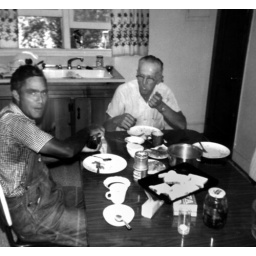
Daddy and Ted Cook grabbing a &amp;quot;dinner&amp;quot; (noon meal), in the kitchen of Daddy's house